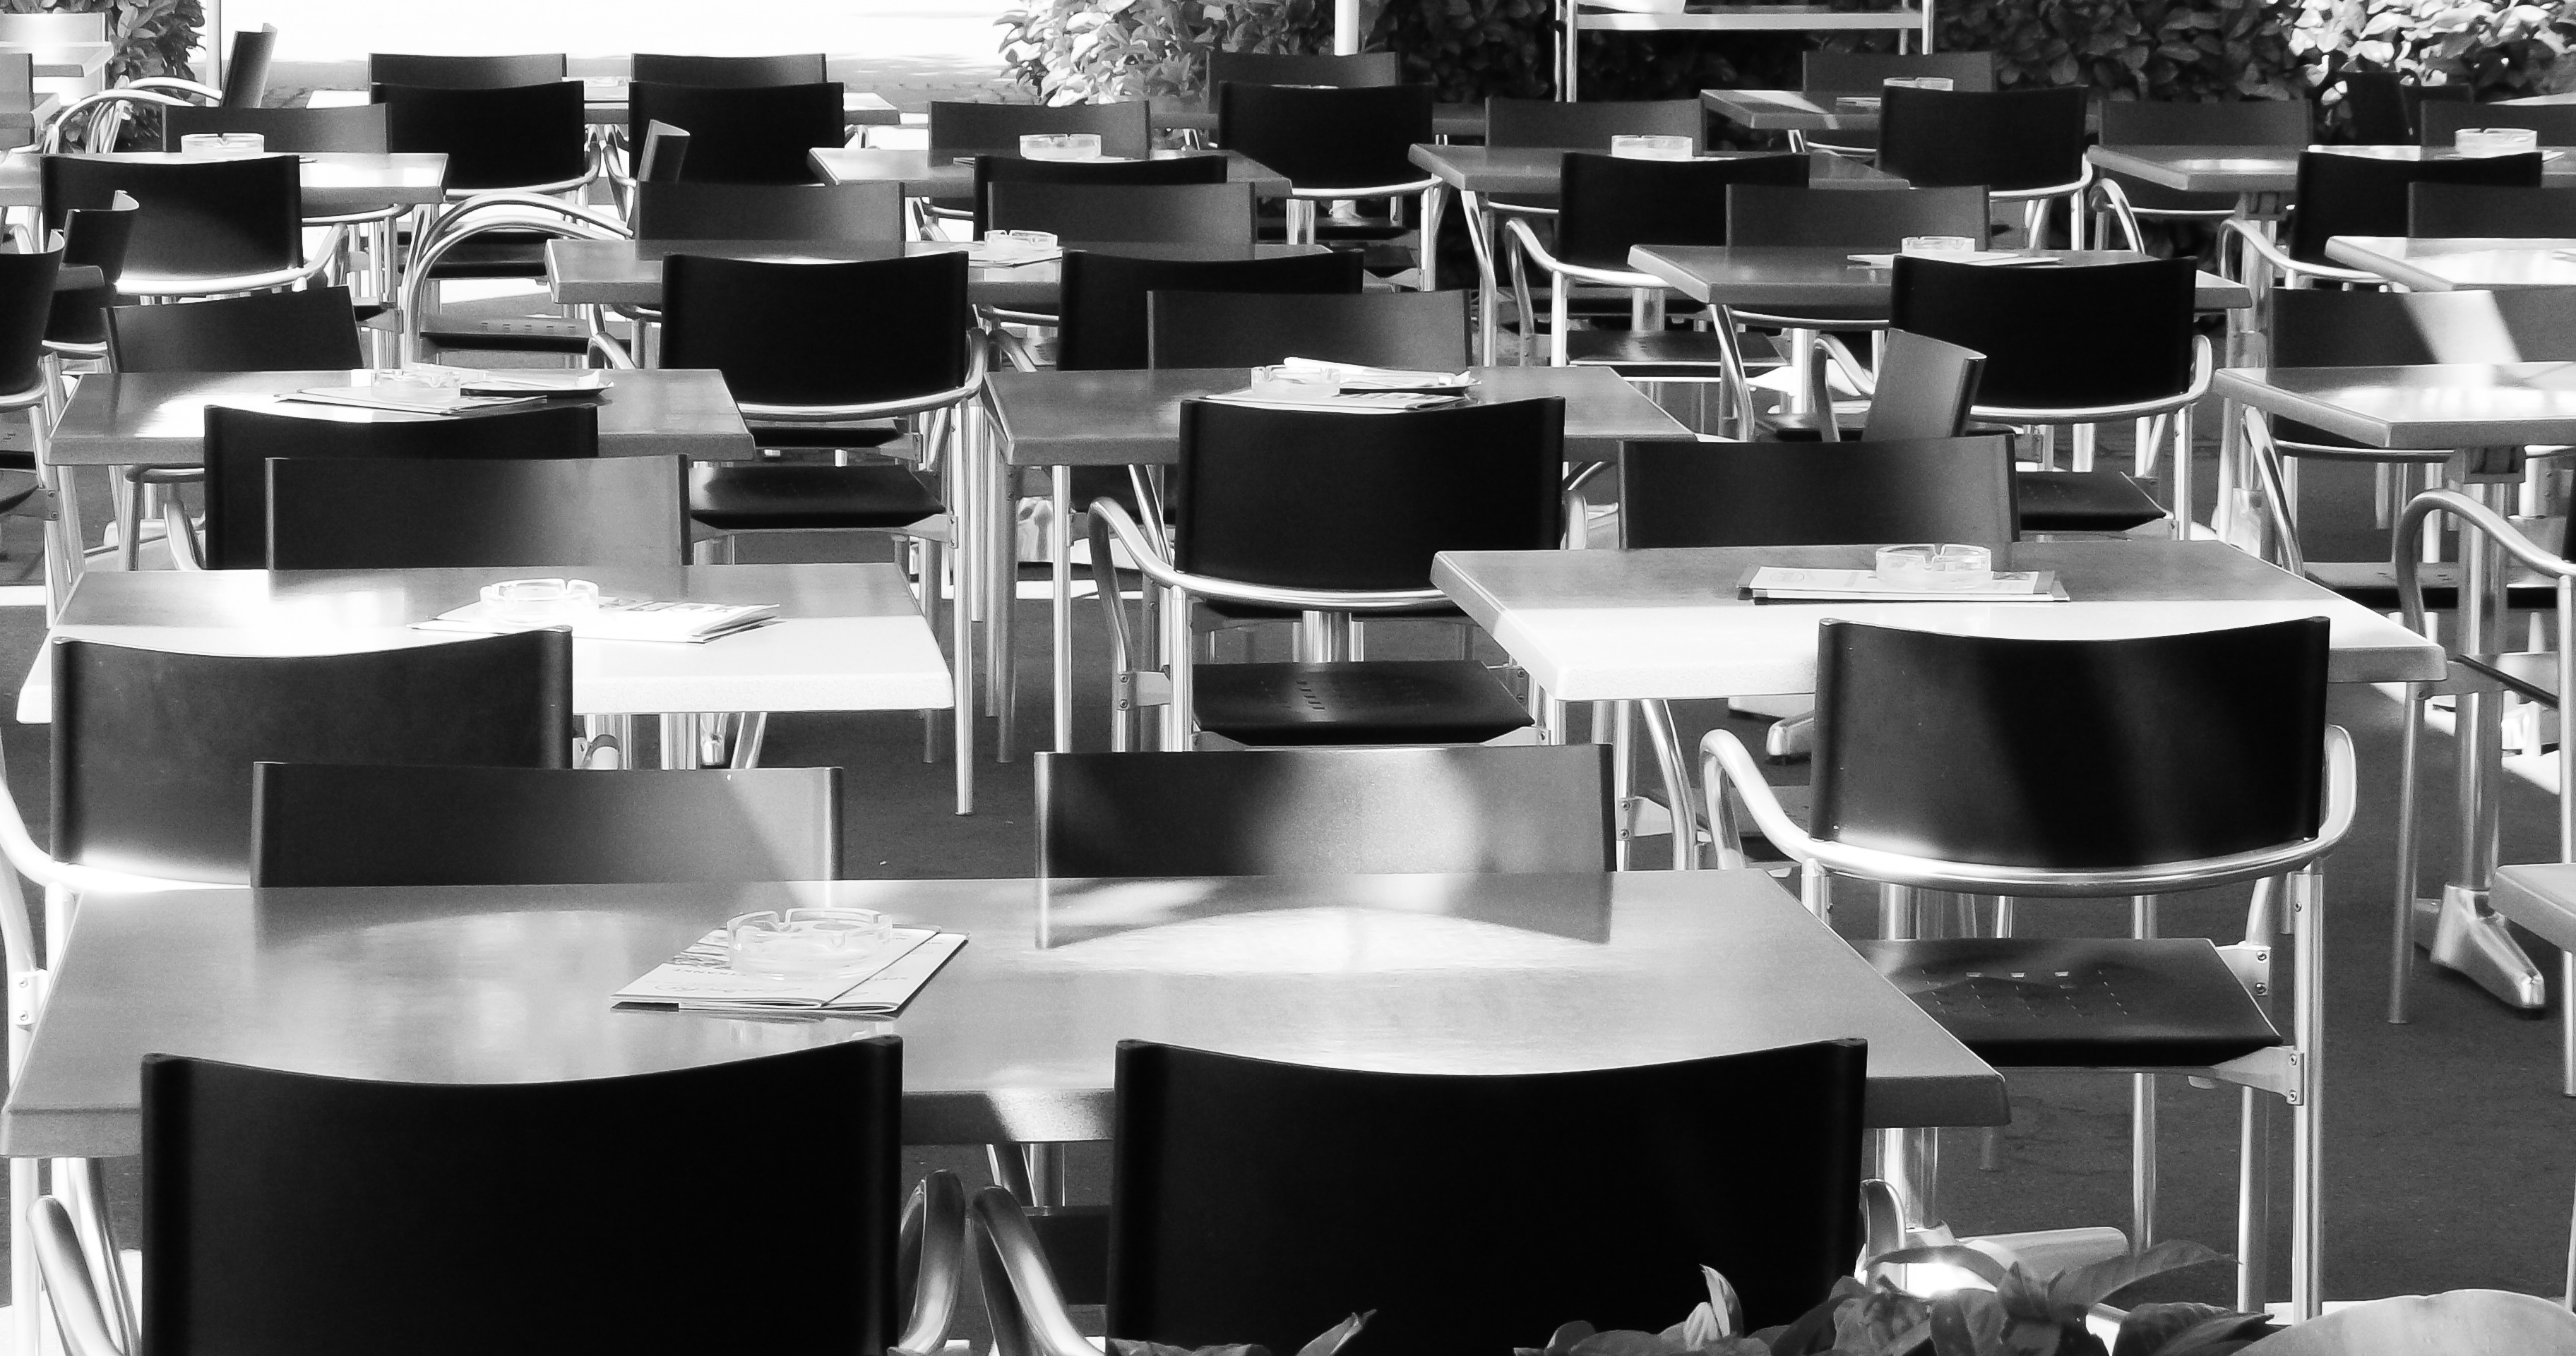
table, black and white, restaurant, meal, black, room, monochrome, drum, still life, chairs, design, shape, monochrome photography